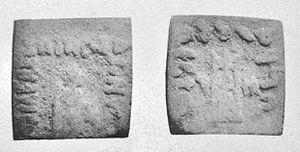
L'expression royaumes indo-grecs correspond à une situation politique complexe sur un ensemble de territoires hellénistiques aux frontières imprécises et mobiles, qui correspondent actuellement en partie à l'Afghanistan, au nord du Pakistan et au nord-ouest de l'Inde. Ces royaumes dépendaient du royaume gréco-bactrien qui s'étendait au Nord de l'Afghanistan et dans le Sud de l'Ouzbékistan et du Tadjikistan actuels. Il s'agit des territoires indiens conquis par Alexandre le Grand, perdus presque totalement par Séleucos au profit du nouvel empire Maurya de Chandragupta Maurya en -304 et reconquis par les Gréco-Bactriens entre la fin du siège de Bactres en -206 et la mort d'Euthydème vers -200, à la faveur de la dislocation de l'empire Maurya et du retour de l'armée du roi séleucide Antiochos III vers l'ouest.
Agathoclès de Bactriane ou Agathoclès Dikaios était un souverain gréco-bactrien/ indo-grec qui régna entre 190 et 180 av. J.-C. Ce roi se caractérise à la fois par une production monétaire très indianisante, avec le seul cas d'illustration de divinités hindoues dans le monnayage des grecs en Inde, mais aussi un monnayage au contraire très tradionnaliste honorant ses ancêtres dynastiques. Selon Widemann, il est possible que cette deuxième série de monnaies purement grecques aient constitué une réaction à la trop grande ouverture vers l'Inde de la deuxième série, peut-être sous l'effet de la pression d'un certain nationalisme greco-bactrien. Après Agathoclès, les divinités hindoues disparaissent pour toujours du monnayage grec, ainsi que le Brahmi, au bénéfice du Kharoshthi, un script du nord-ouest de l'Inde d'origine araméenne, ancienne langue officielle de l'Empire achéménide, jugée peut-être plus acceptable et plus "occidentale" que le Brahmi.
Antimaque Iᵉʳ Théos est un roi gréco-bactrien.